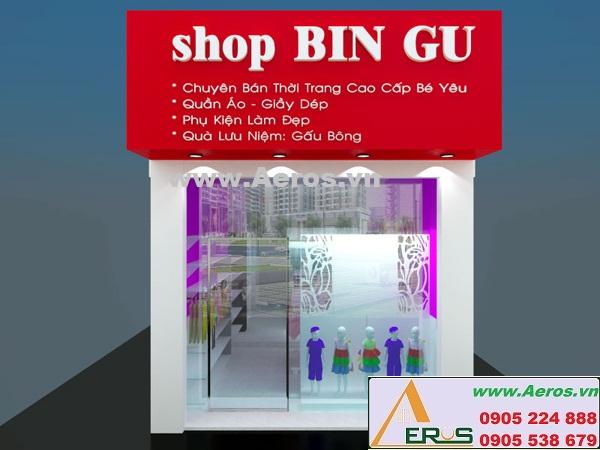
một vài con ma nơ canh được đặt ở trước cửa hàng